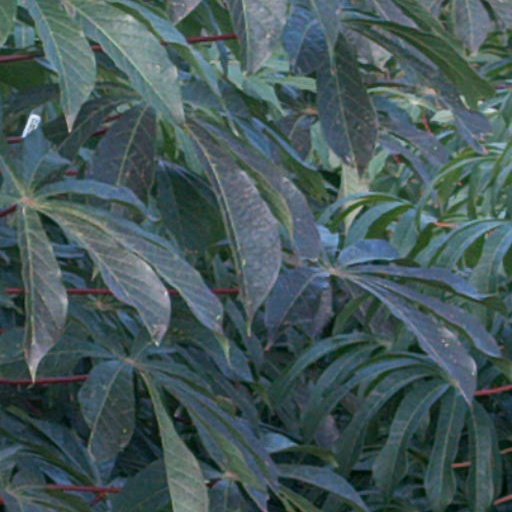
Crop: cassava